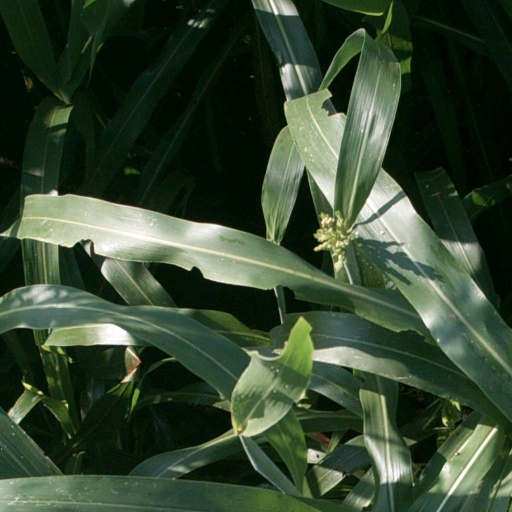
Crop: sorghum